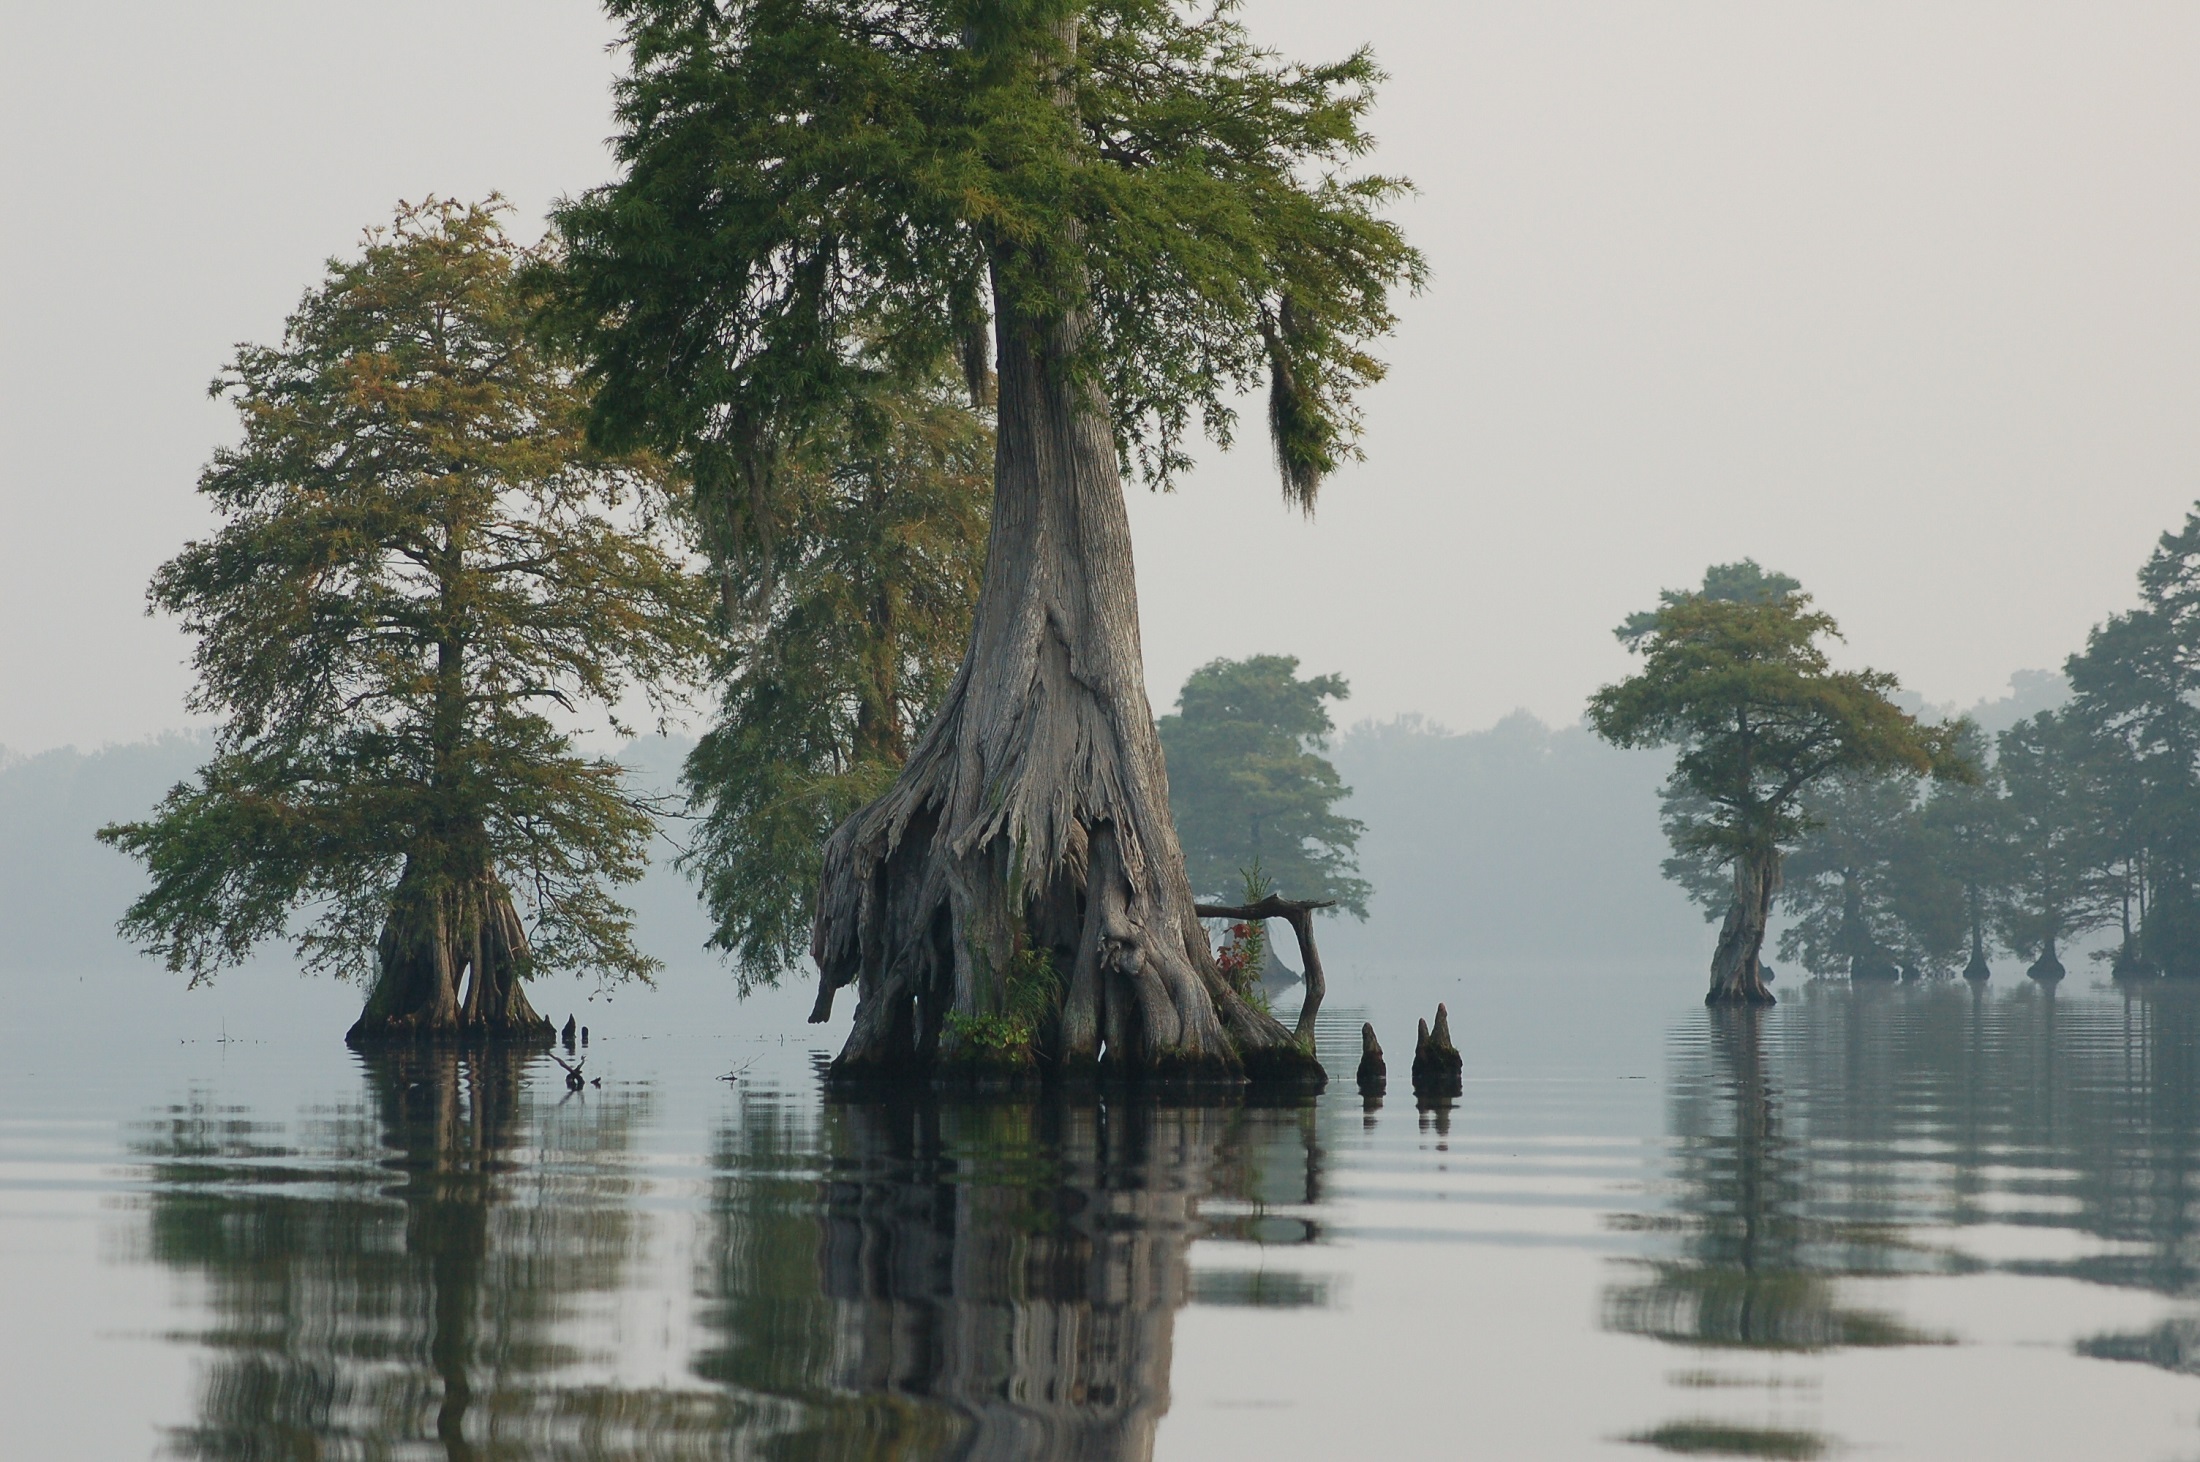
landscape, tree, water, nature, wilderness, plant, mist, morning, lake, reflection, scenic, scenery, weather, trees, woods, wetland, great dismal swamp, atmospheric phenomenon, woody plant, bayou, arecales